Ganesha

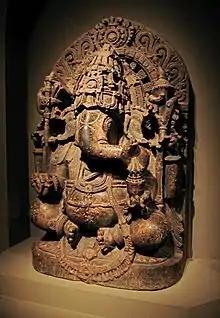
A 13th-century statue of Ganesha, Hoysala-style, Karnataka

Ganesha has been ascribed many other titles and epithets, including "Ganapati" ("Ganpati"), "Vighneshvara", and "Pillaiyar". The Hindu title of respect "Shri" (IAST: ""; also spelled "Sri" or "Shree") is often added before his name.